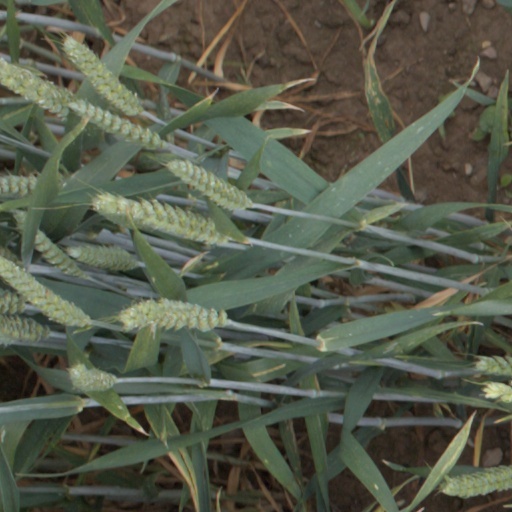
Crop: wheat